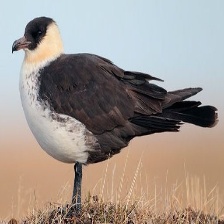
Species: POMARINE JAEGER
Scientific name: STERCORARIUS POMARINUS